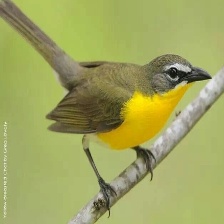
Species: YELLOW BREASTED CHAT
Scientific name: ICTERIA VIRENS